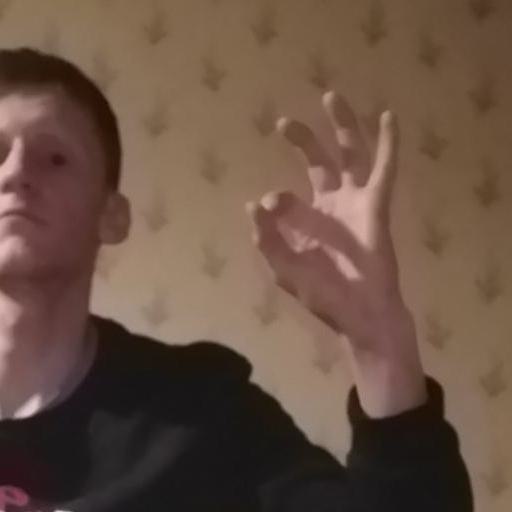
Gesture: ok